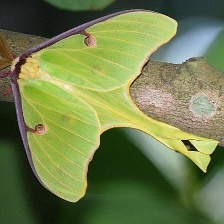
Species: LUNA MOTH